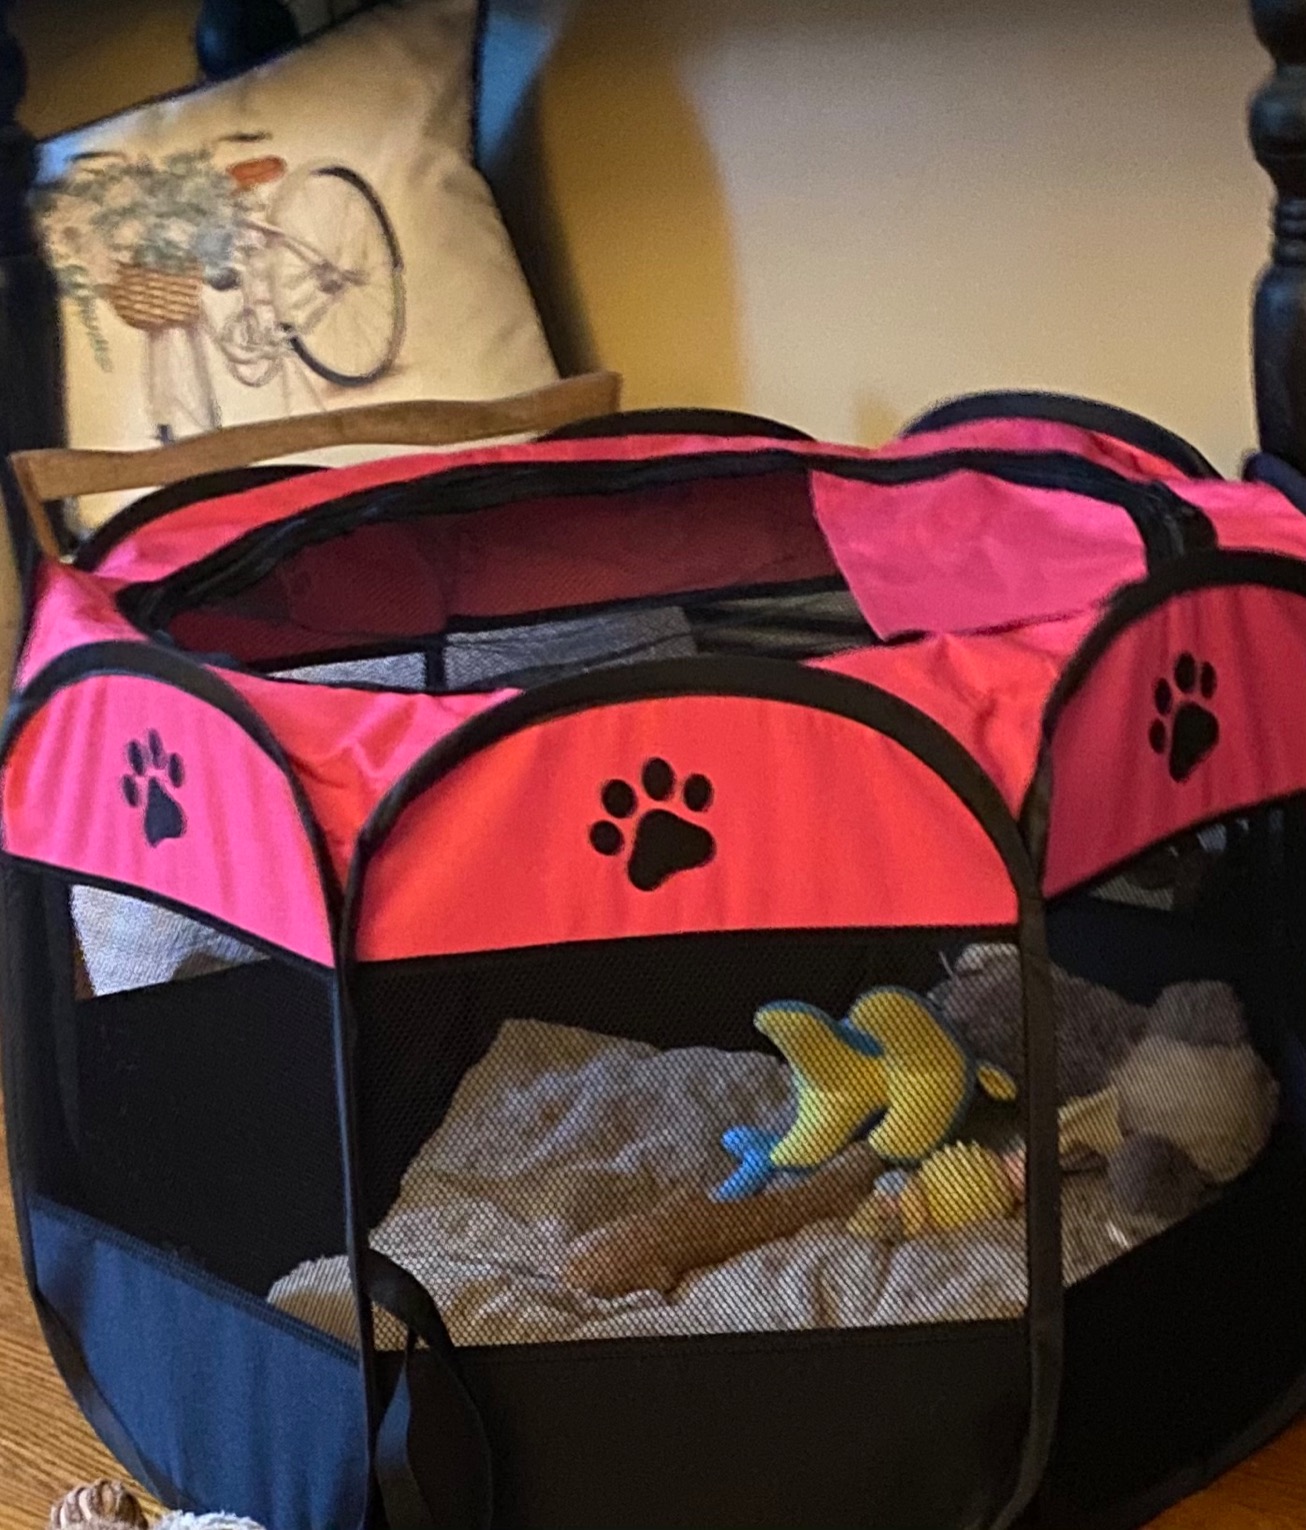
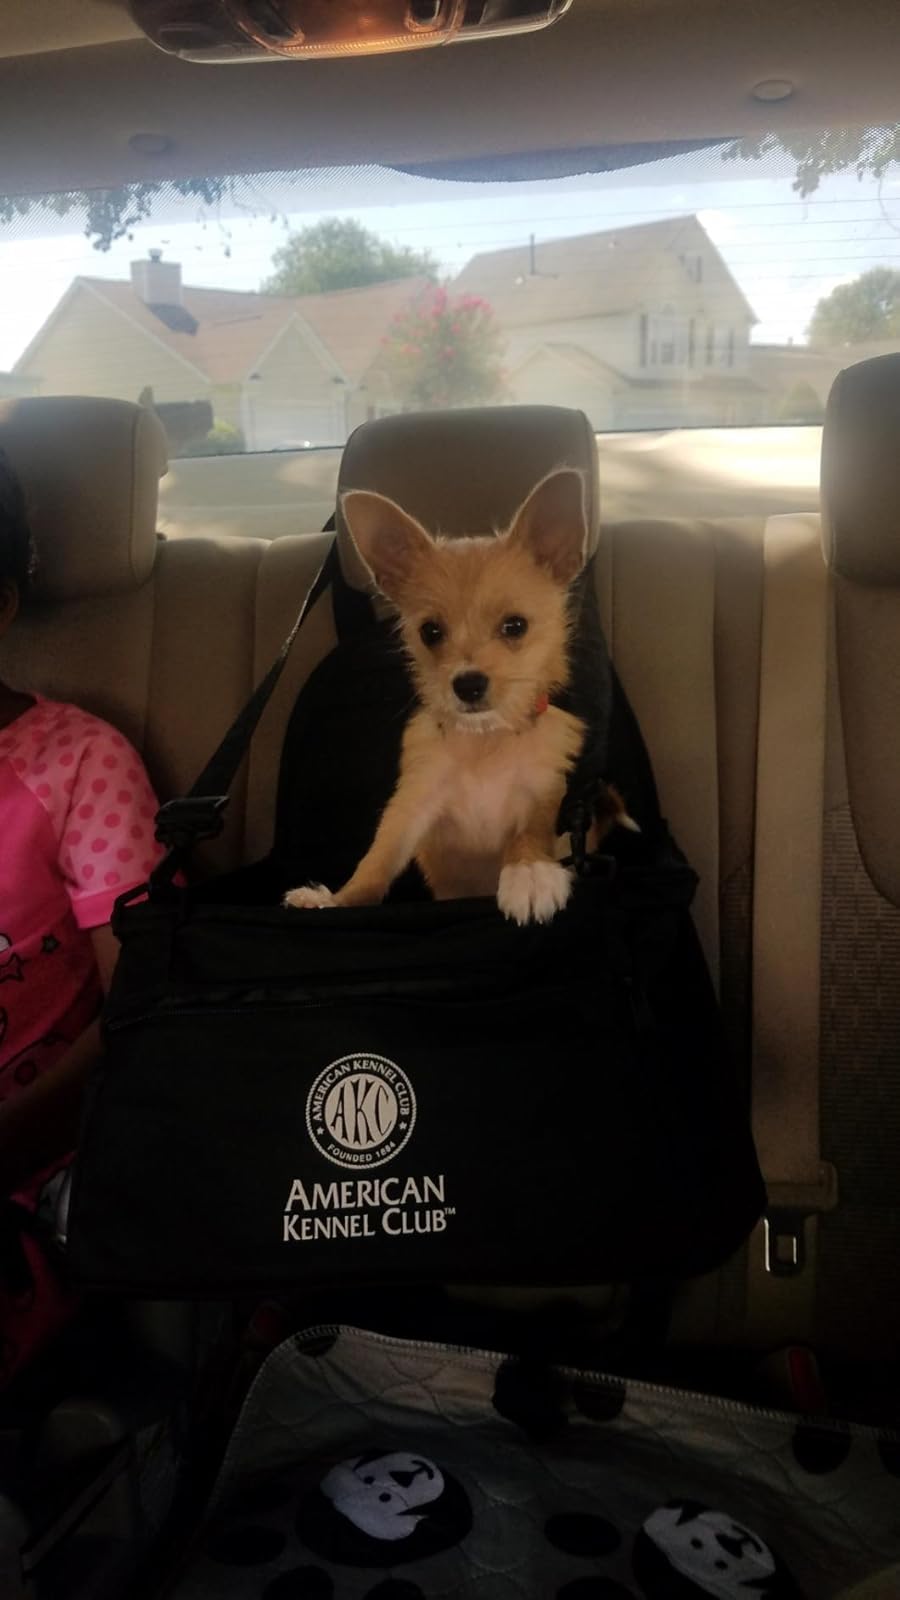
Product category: items_kennel
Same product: no